Phil Collins

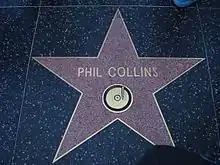
Collins's star on the Hollywood Walk of Fame was awarded to the musician for his contribution to recording. It is located at 6834 Hollywood Boulevard.

Collins is a left-handed drummer, and uses Gretsch drums, Noble & Cooley solid snare drums, Remo heads, Sabian cymbals and his signature Promark sticks. Past kits he used were made by Pearl and Premier.